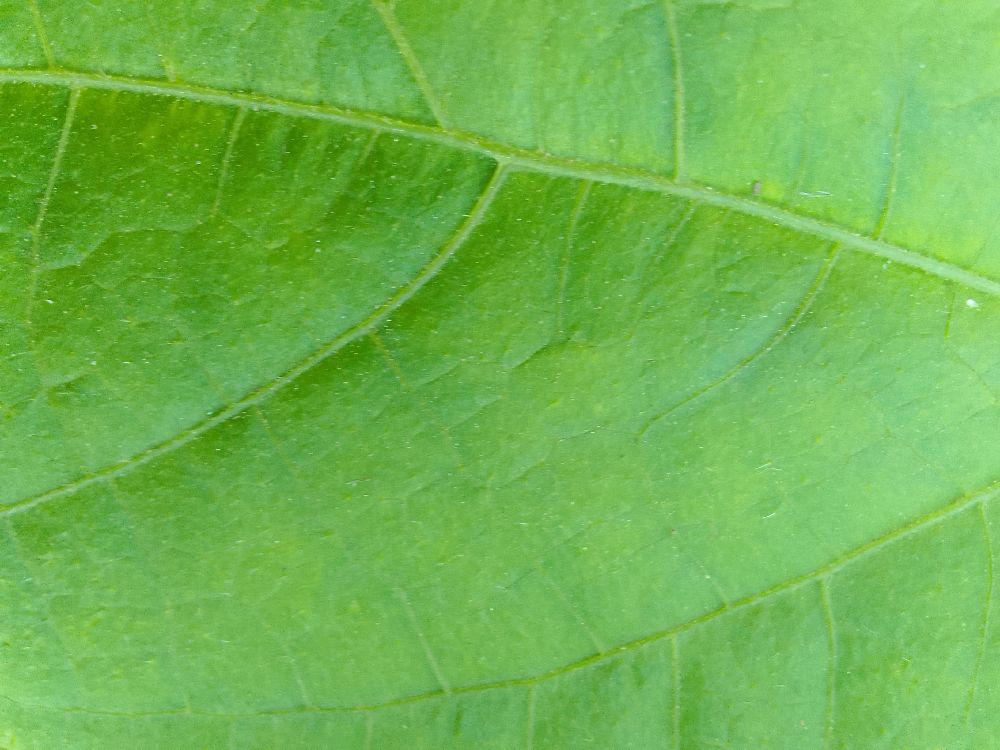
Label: healthy